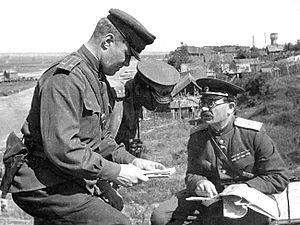
Pavel Alexeïevitch Rotmistrov, né le 6 juillet 1901 et décédé le 6 avril 1982, est un officier supérieur soviétique. Il est commandant des troupes blindées de l'Armée rouge pendant la Seconde Guerre mondiale, puis maréchal des troupes blindées de l'Armée soviétique. Il est également distingué par le titre de héros de l'Union soviétique.